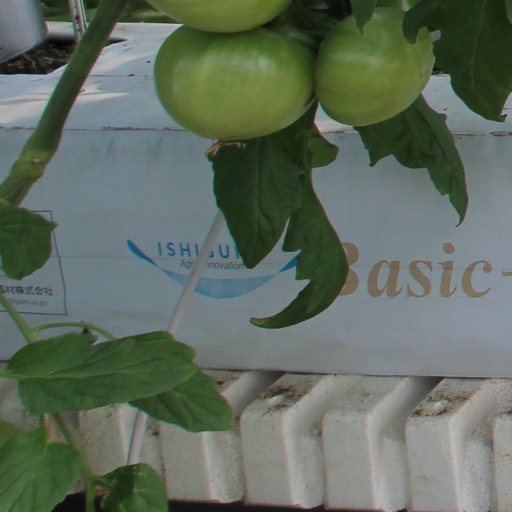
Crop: tomato